Cup

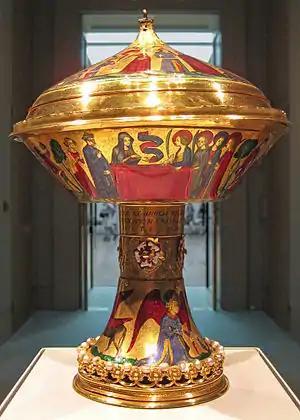
The Royal Gold Cup, before 1391, high, across at its widest point; weight 1.935 kg, British Museum. Saint Agnes appears to her friends in a vision.

An ancient shape of cup in various parts of Eurasia was the "flanged cup" with either one or two flat horizontal strips attached to part of the top of the cup, acting as handles. These are found as grave goods in elite burials from around the Warring States Period (c. 475 to 221 BC), in Chinese lacquerware (wood coated with resin from a tree) with two flanges at the sides of an ovoid cup. These are also called "eared cups" (耳杯) and "winged goblets". A form with a flange on only one side appears in ancient Persian silver, and then later in Chinese porcelain, apparently gradually developing into a shape for brush-washers on the calligrapher's desk.